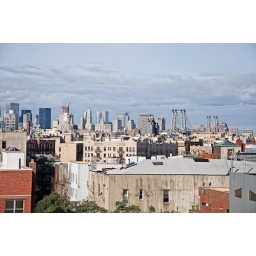
This was shot from the roof of my parents apartment building where I grew up in Brooklyn, NY.